Oz Academy

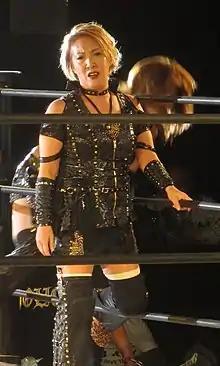
Oz Academy founder Mayumi Ozaki

While working in the Gaea Japan promotion in mid-90s, Ozaki formed the villainous Oz Academy stable with Chikayo Nagashima, Rieko Amano and Sugar Sato, eventually opening a training school under the same name. Oz Academy eventually started promoting sporadic independent events, featuring members of the stable and Ozaki's trainees, with the first event held on June 21, 1998. Following the folding of Gaea Japan in 2005, Ozaki turned Oz Academy into a full promotion with a full schedule of approximately one to two events per month, while also recruiting veteran wrestlers Aja Kong, Dynamite Kansai and Sonoko Kato to serve as the backbone of the promotion. Oz Academy remained without championships for nearly nine years, before introducing the Oz Academy Openweight Championship in March 2007 and the Oz Academy Tag Team Championship in July 2008.